Enrique Zuazua

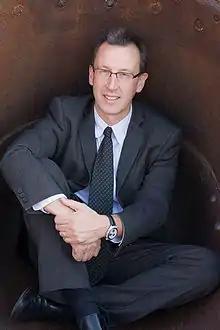

Enrique Zuazua (Iriondo, second family name) is the Head of the Chair for Dynamics, Control, Machine Learning and Numerics - FAU DCN-AvH (Alexander von Humboldt Professorship) at the University of Erlangen–Nuremberg (FAU). He is also Distinguished Research Professor and the Director of the Chair of Computational Mathematics of DeustoTech Research Center of the University of Deusto in Bilbao, Basque Country, Spain and Professor of Applied Mathematics at Universidad Autónoma de Madrid (UAM).